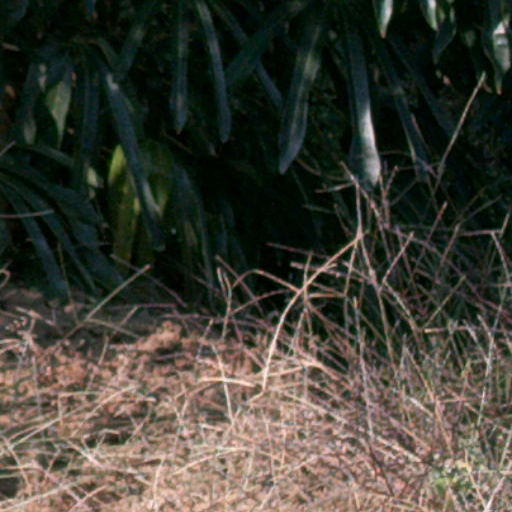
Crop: cassava